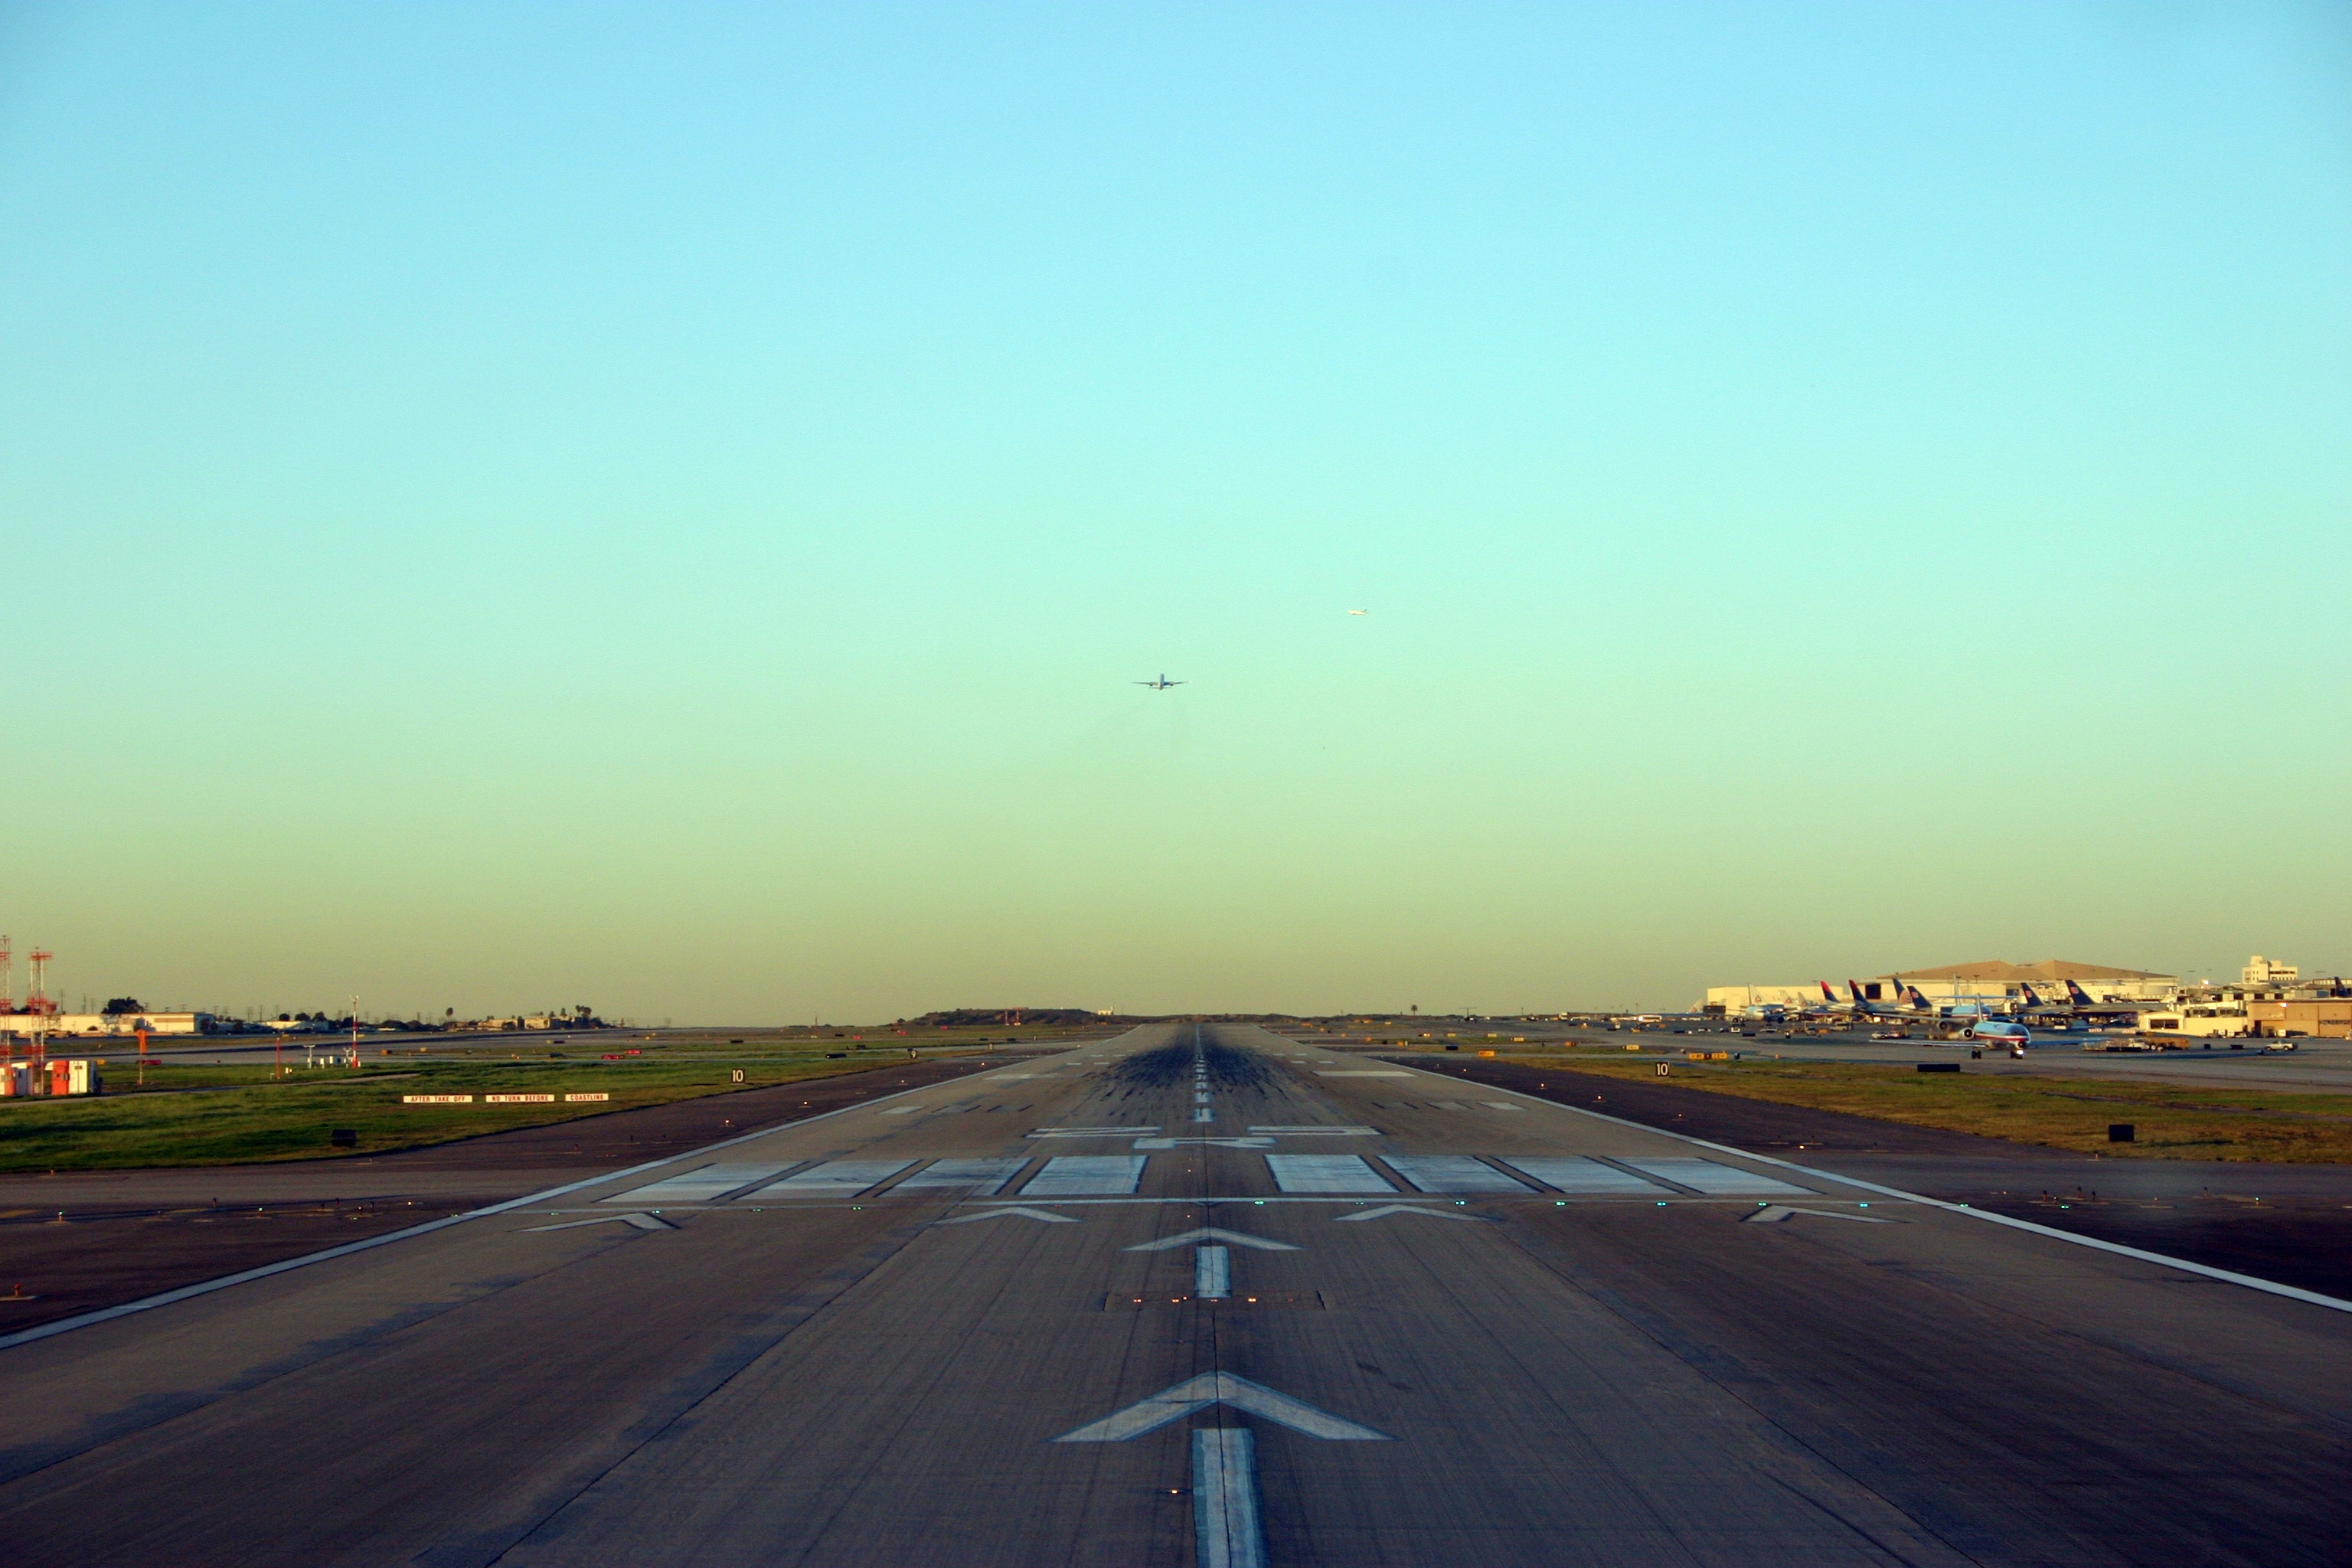
horizon, wing, sky, sunrise, sunset, road, air, morning, highway, dawn, flying, fly, airport, travel, airplane, plane, aircraft, jet, dusk, transportation, transport, evening, aviation, flight, infrastructure, airliner, runway, commercial, landing, takeoff, cargo plane, airport runway, atmospheric phenomenon, atmosphere of earth